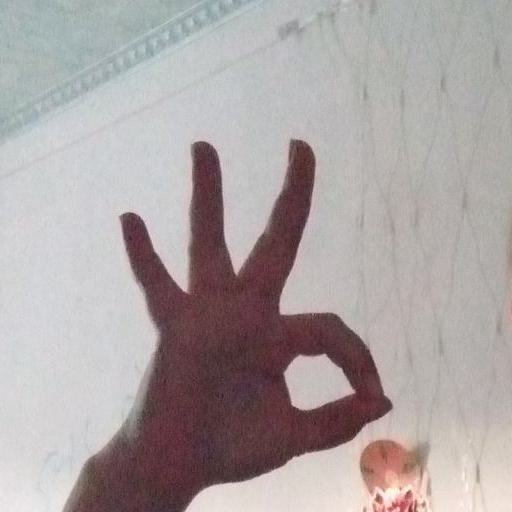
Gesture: ok